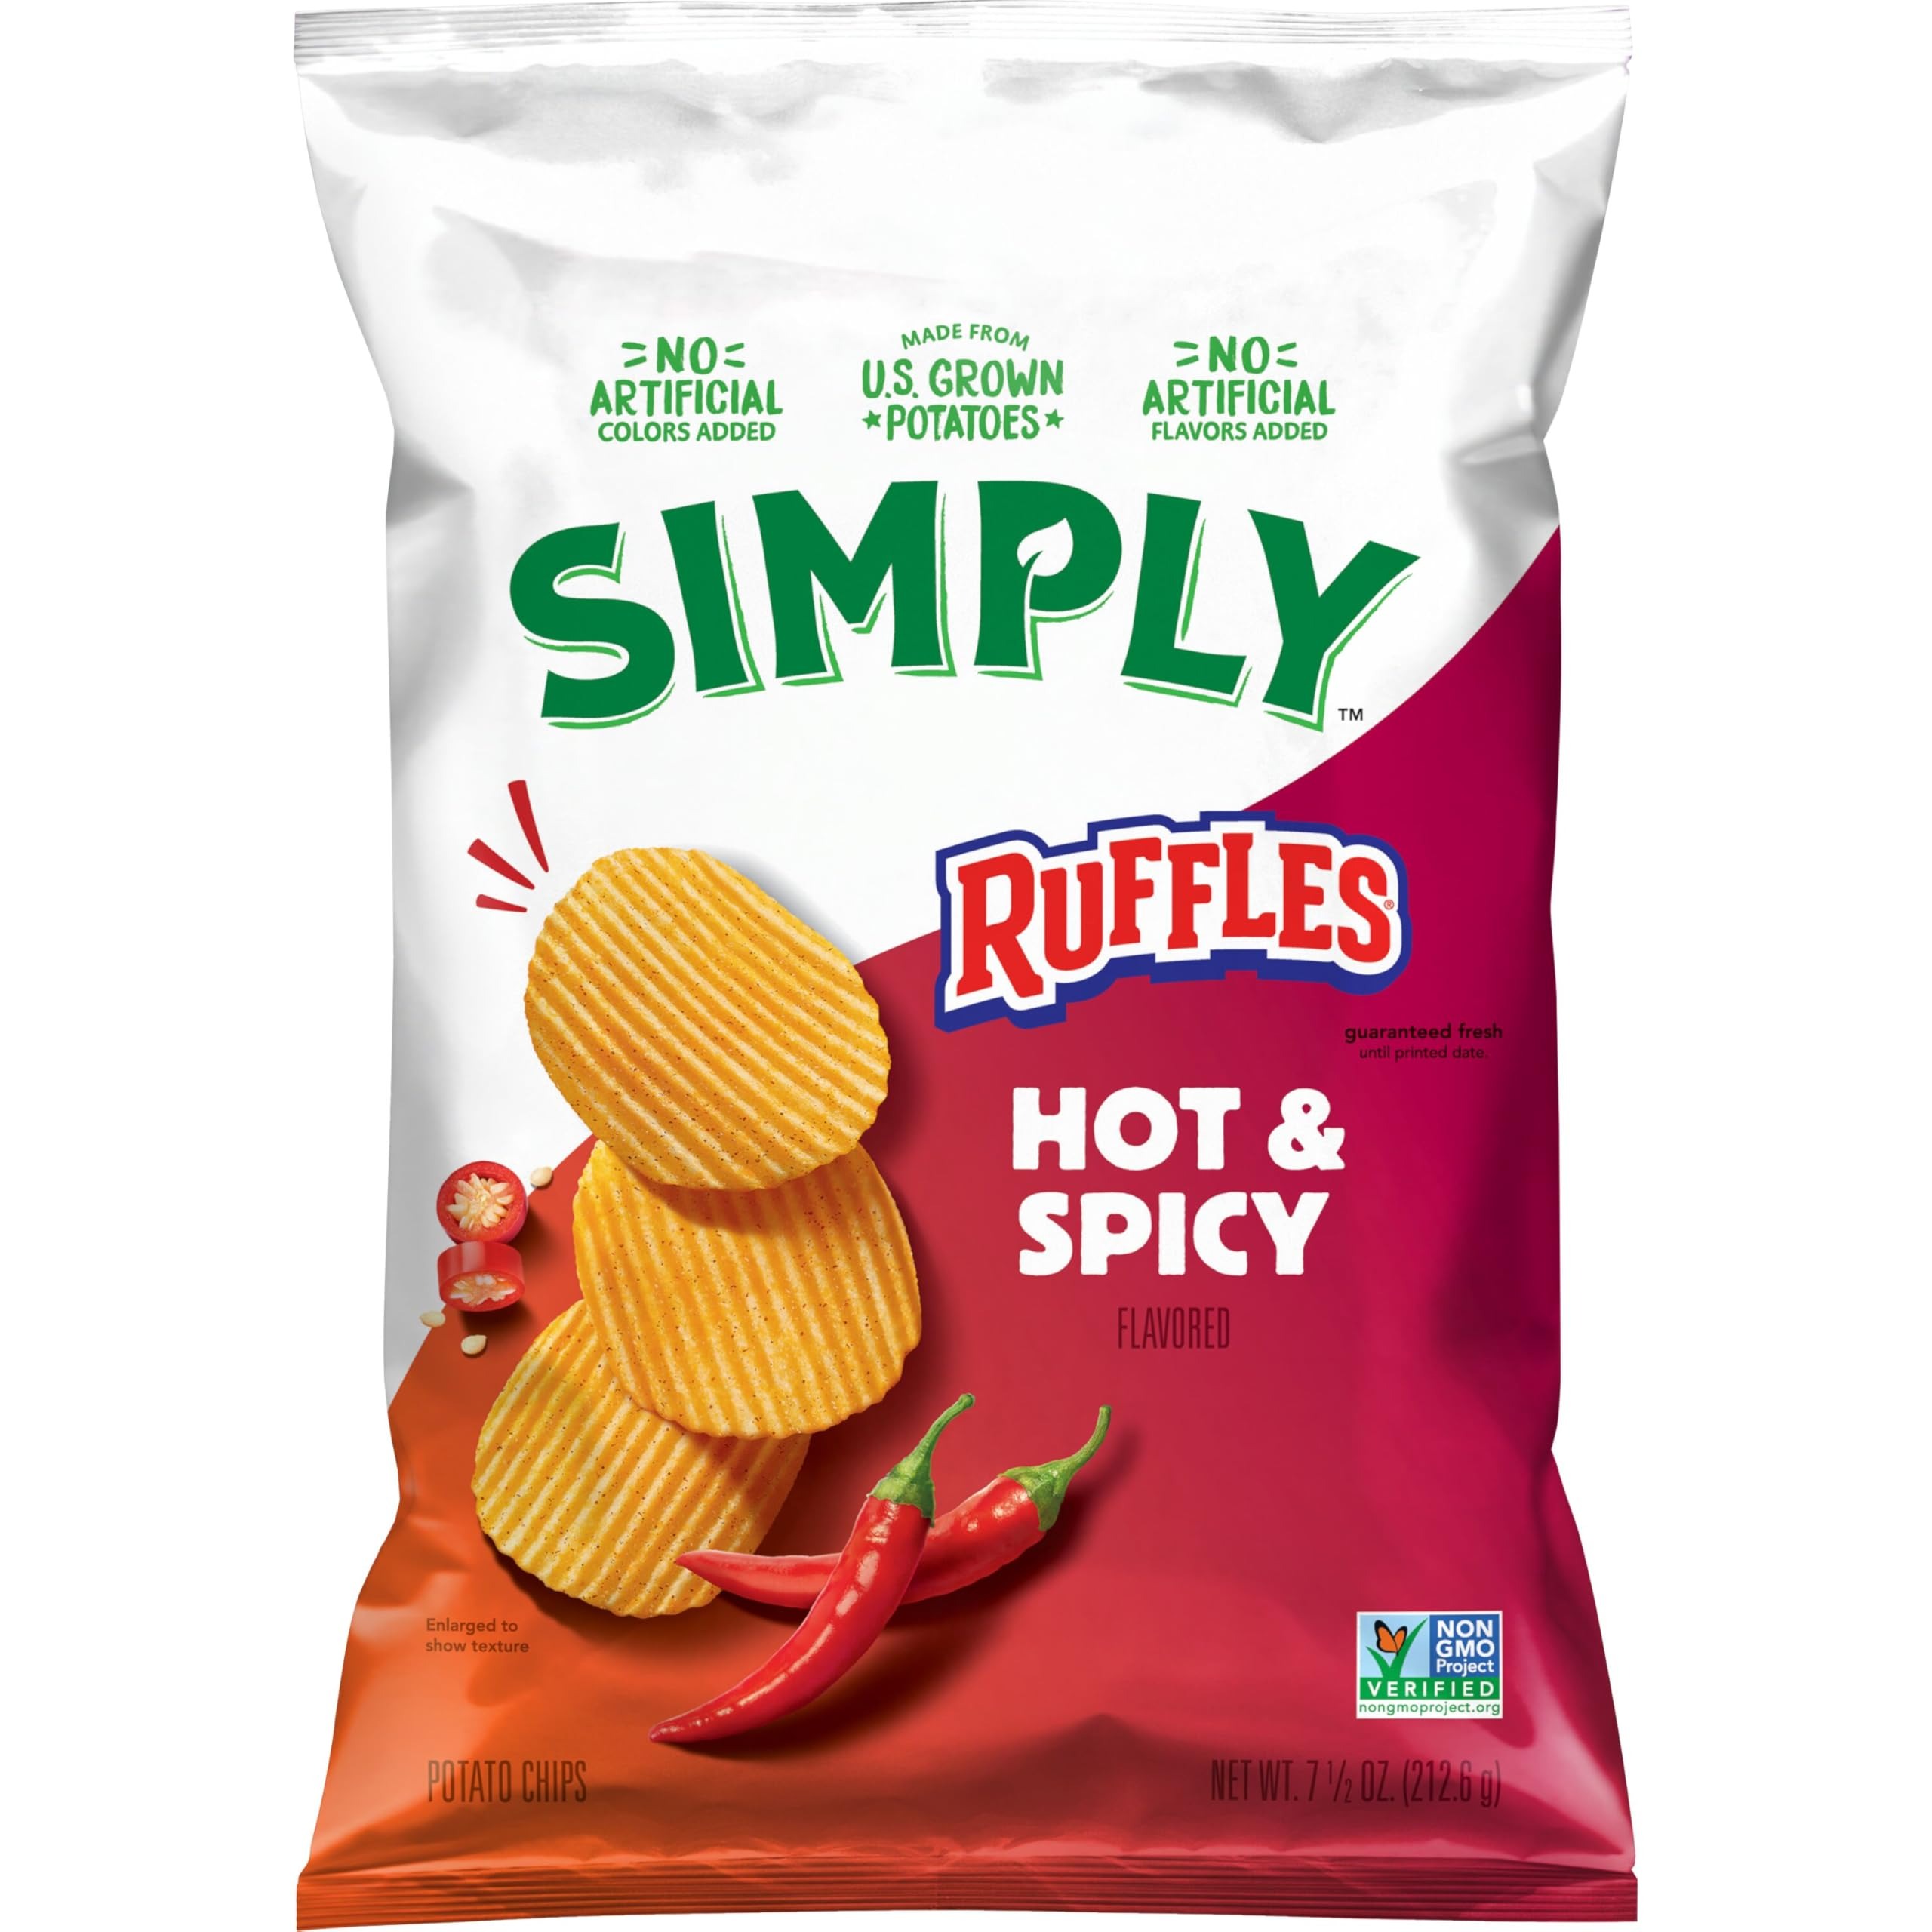
Item Name: Simply Ruffles Hot & Spicy Potato Chips, 7.5 Oz
Bullet Point 1: Though our roots date back to 2002, the Simply line sprouted in 2013 from our desire to make snacking simpler than ever—that includes simple choices and simple ingredients. We set out to make picking a snack easy (because who couldn’t use a little more ease these days?) by offering the familiar brands you love and trust without artificial flavors or colors. The result? Not having to figure out something new to snack on when you want the good stuff. Knowing you and your family can share your favorite snacks made with ingredients you feel good about while enjoying the same great taste… well, that’s Simply amazing.​
Bullet Point 2: Simply Ruffles Hot & Spicy Potato Chips are made from U.S. grown potatoes that are sliced, seasoned, and fried with sunflower oil​
Bullet Point 3: Hot & Spicy Simply Ruffles Potato Chips are Non-GMO Project Verified​
Bullet Point 4: Simply Ruffles Hot & Spicy Potato Chips are made with no artificial colors or flavors added​
Bullet Point 5: Simply, fun you feel good about; our snacks are made with flavors from the brands you love and ingredients you can feel good about
Value: 8.0
Unit: Ounce

Price: 3.98